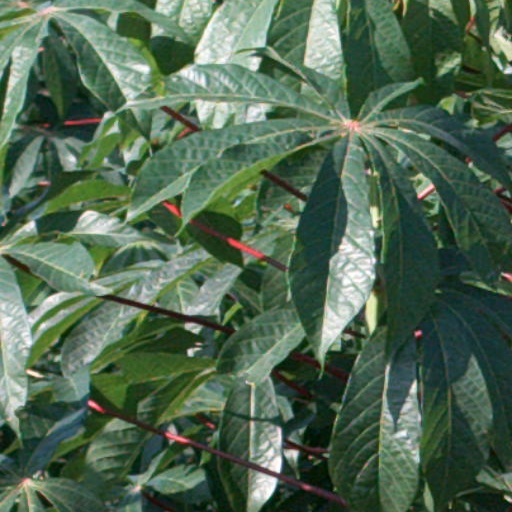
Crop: cassava